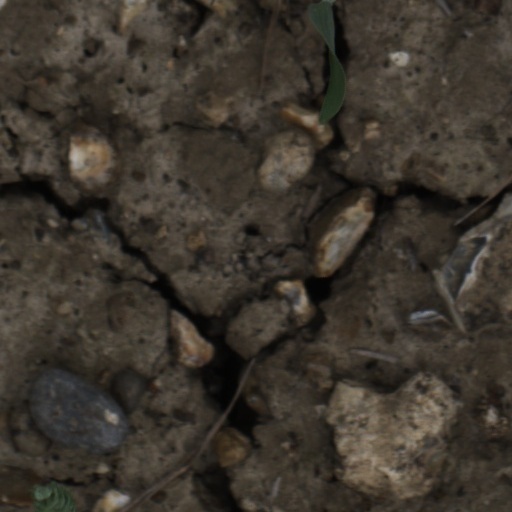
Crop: wheat